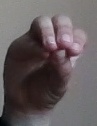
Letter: ha